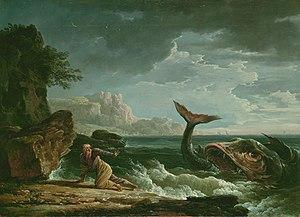
Peinture
Joseph Vernet, né Claude Joseph Vernet à Avignon le 14 août 1714, mort à Paris le 3 décembre 1789, est un peintre, dessinateur et graveur français, célèbre pour ses marines.